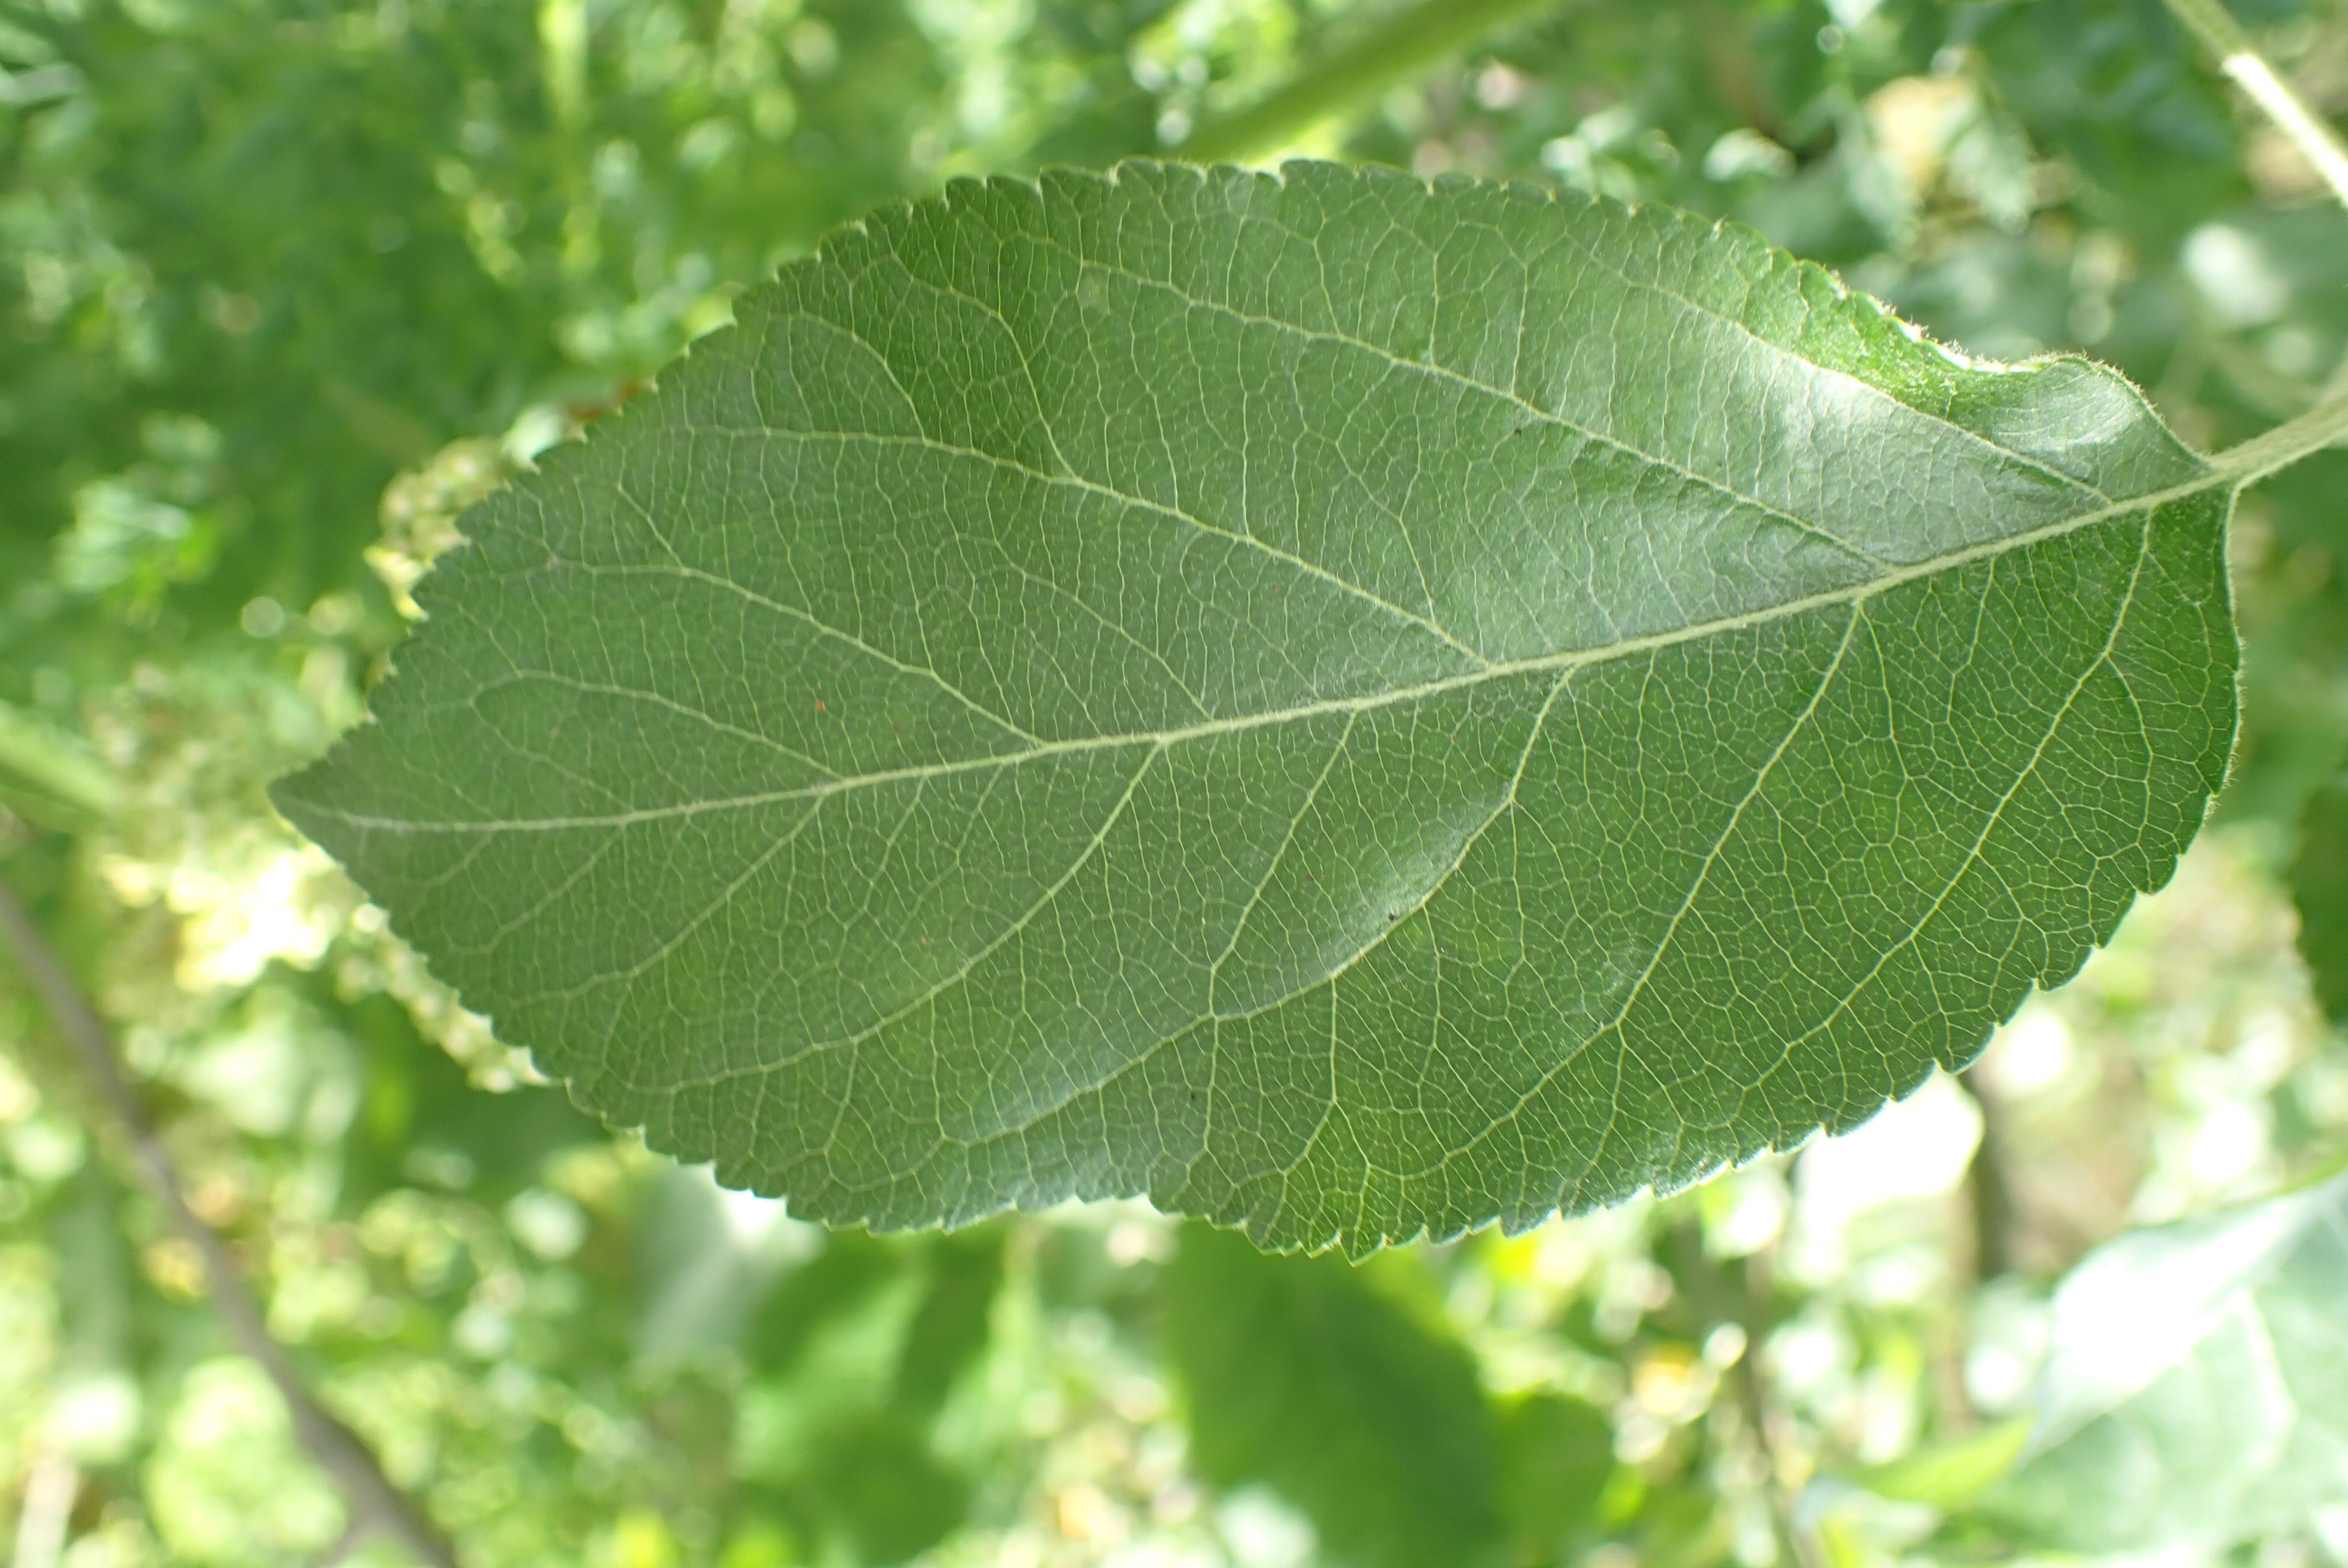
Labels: healthy